Hans Kundrat

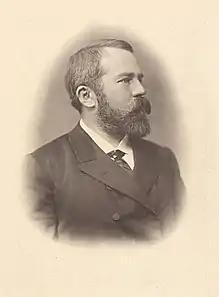
Hans Kundrat

Hans Kundrat (6 October 1845 – 25 April 1893) was a pathologist born in Vienna, Austrian Empire.